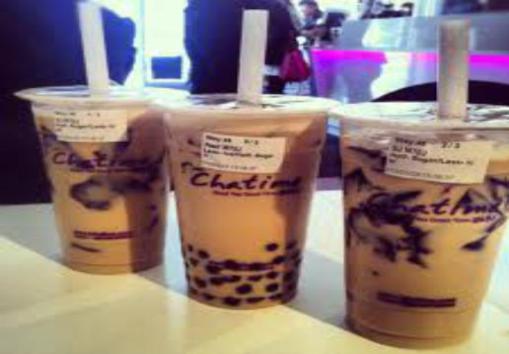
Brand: chatime
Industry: Food